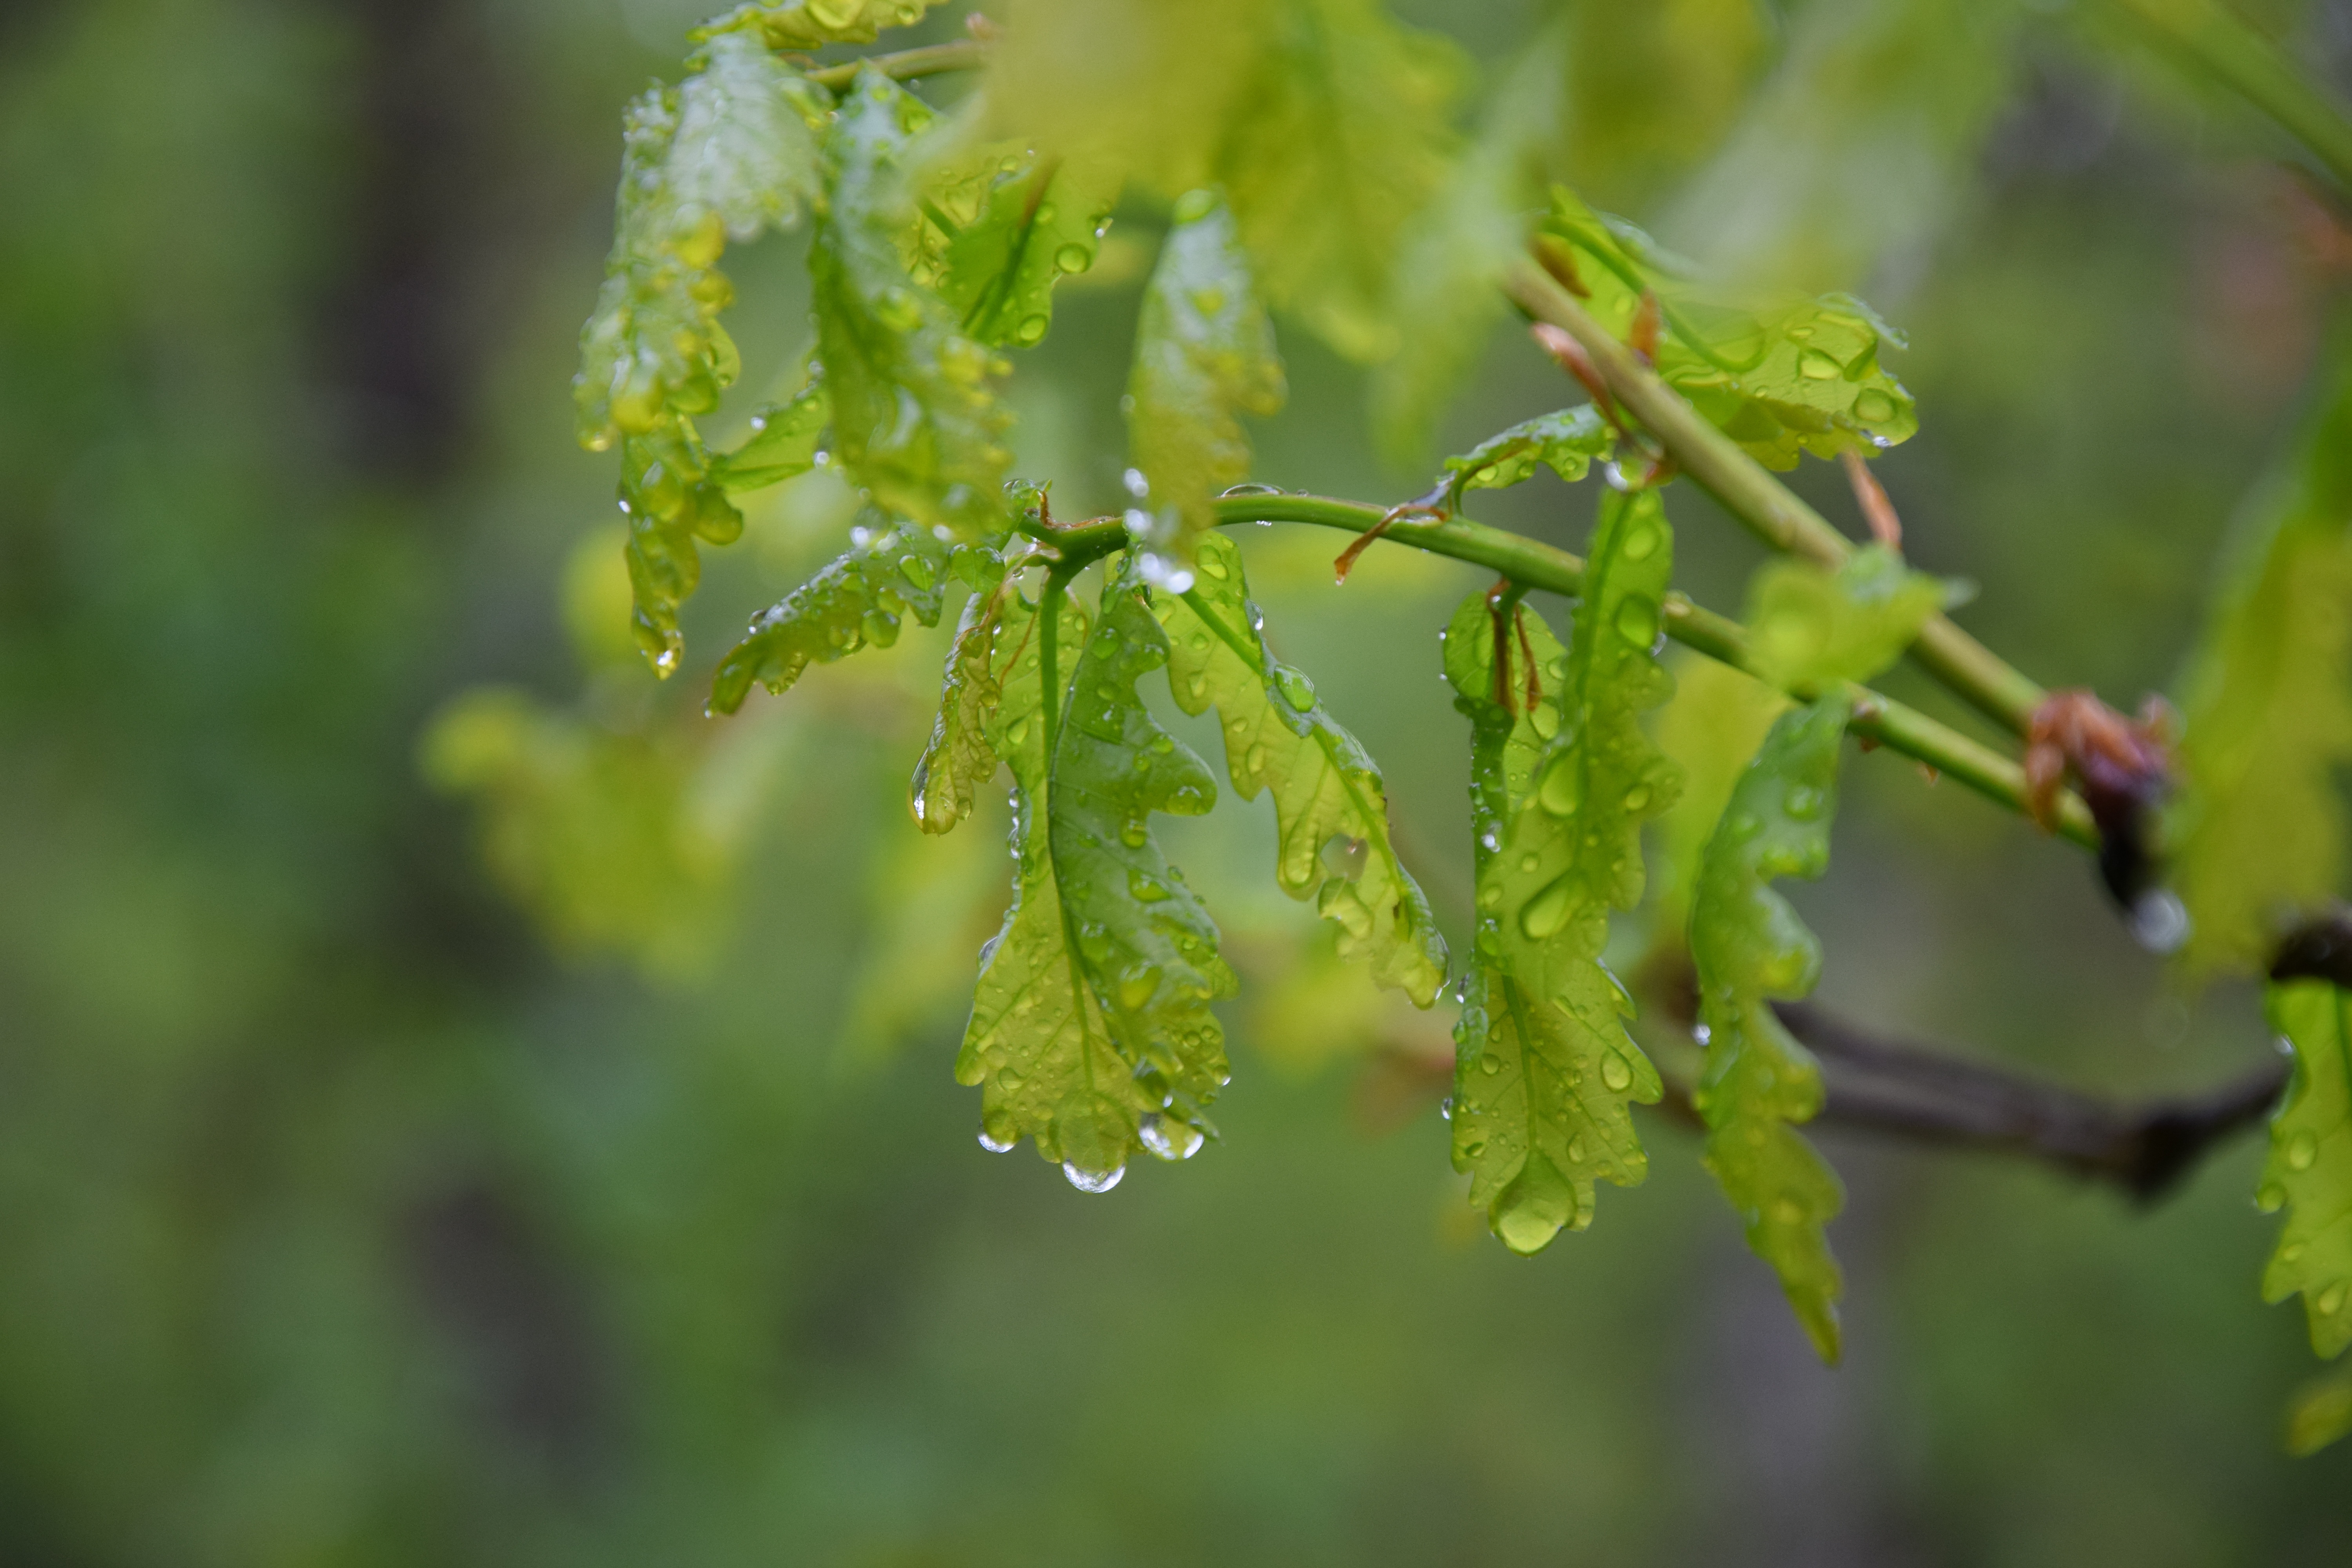
tree, nature, branch, plant, sunlight, rain, leaf, flower, green, produce, autumn, botany, flora, maple tree, shrub, deciduous, oak, drops, oak leaves, macro photography, flowering plant, plant stem, woody plant, land plant